Shlomo Lavi

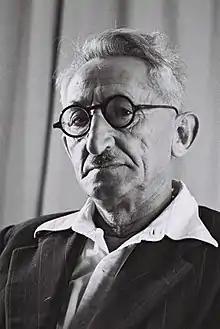
Lavi in 1951

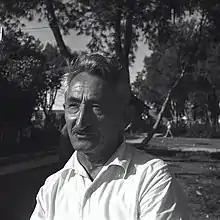
Lavi in 1945

Born Shlomo Levkovich in Plonsk in the Russian Empire (today in Poland), Lavi received a religious education. While growing up in Plonsk, Shlomo Lavi and David Grün (the future founding father of Israel, David Ben-Gurion) were both members of the Ezra youth movement and together taught Bible lessons and Hebrew to poor and orphaned children.